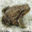
Label: frog